Answer in natural language. Considering the relative positions, where is low brown storage unit with respect to circular glass table with thin metallic legs? Choose between the following options: above or below
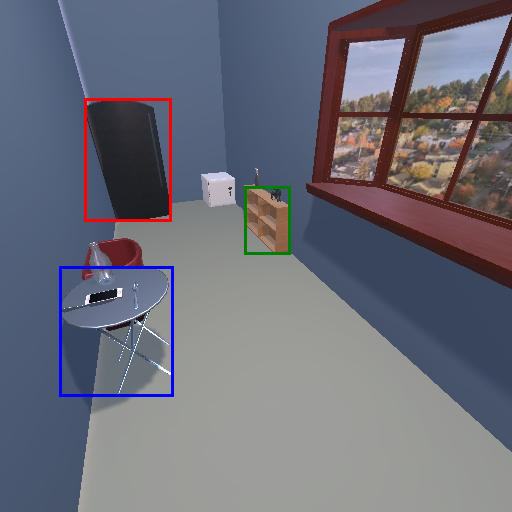
<answer>above</answer>